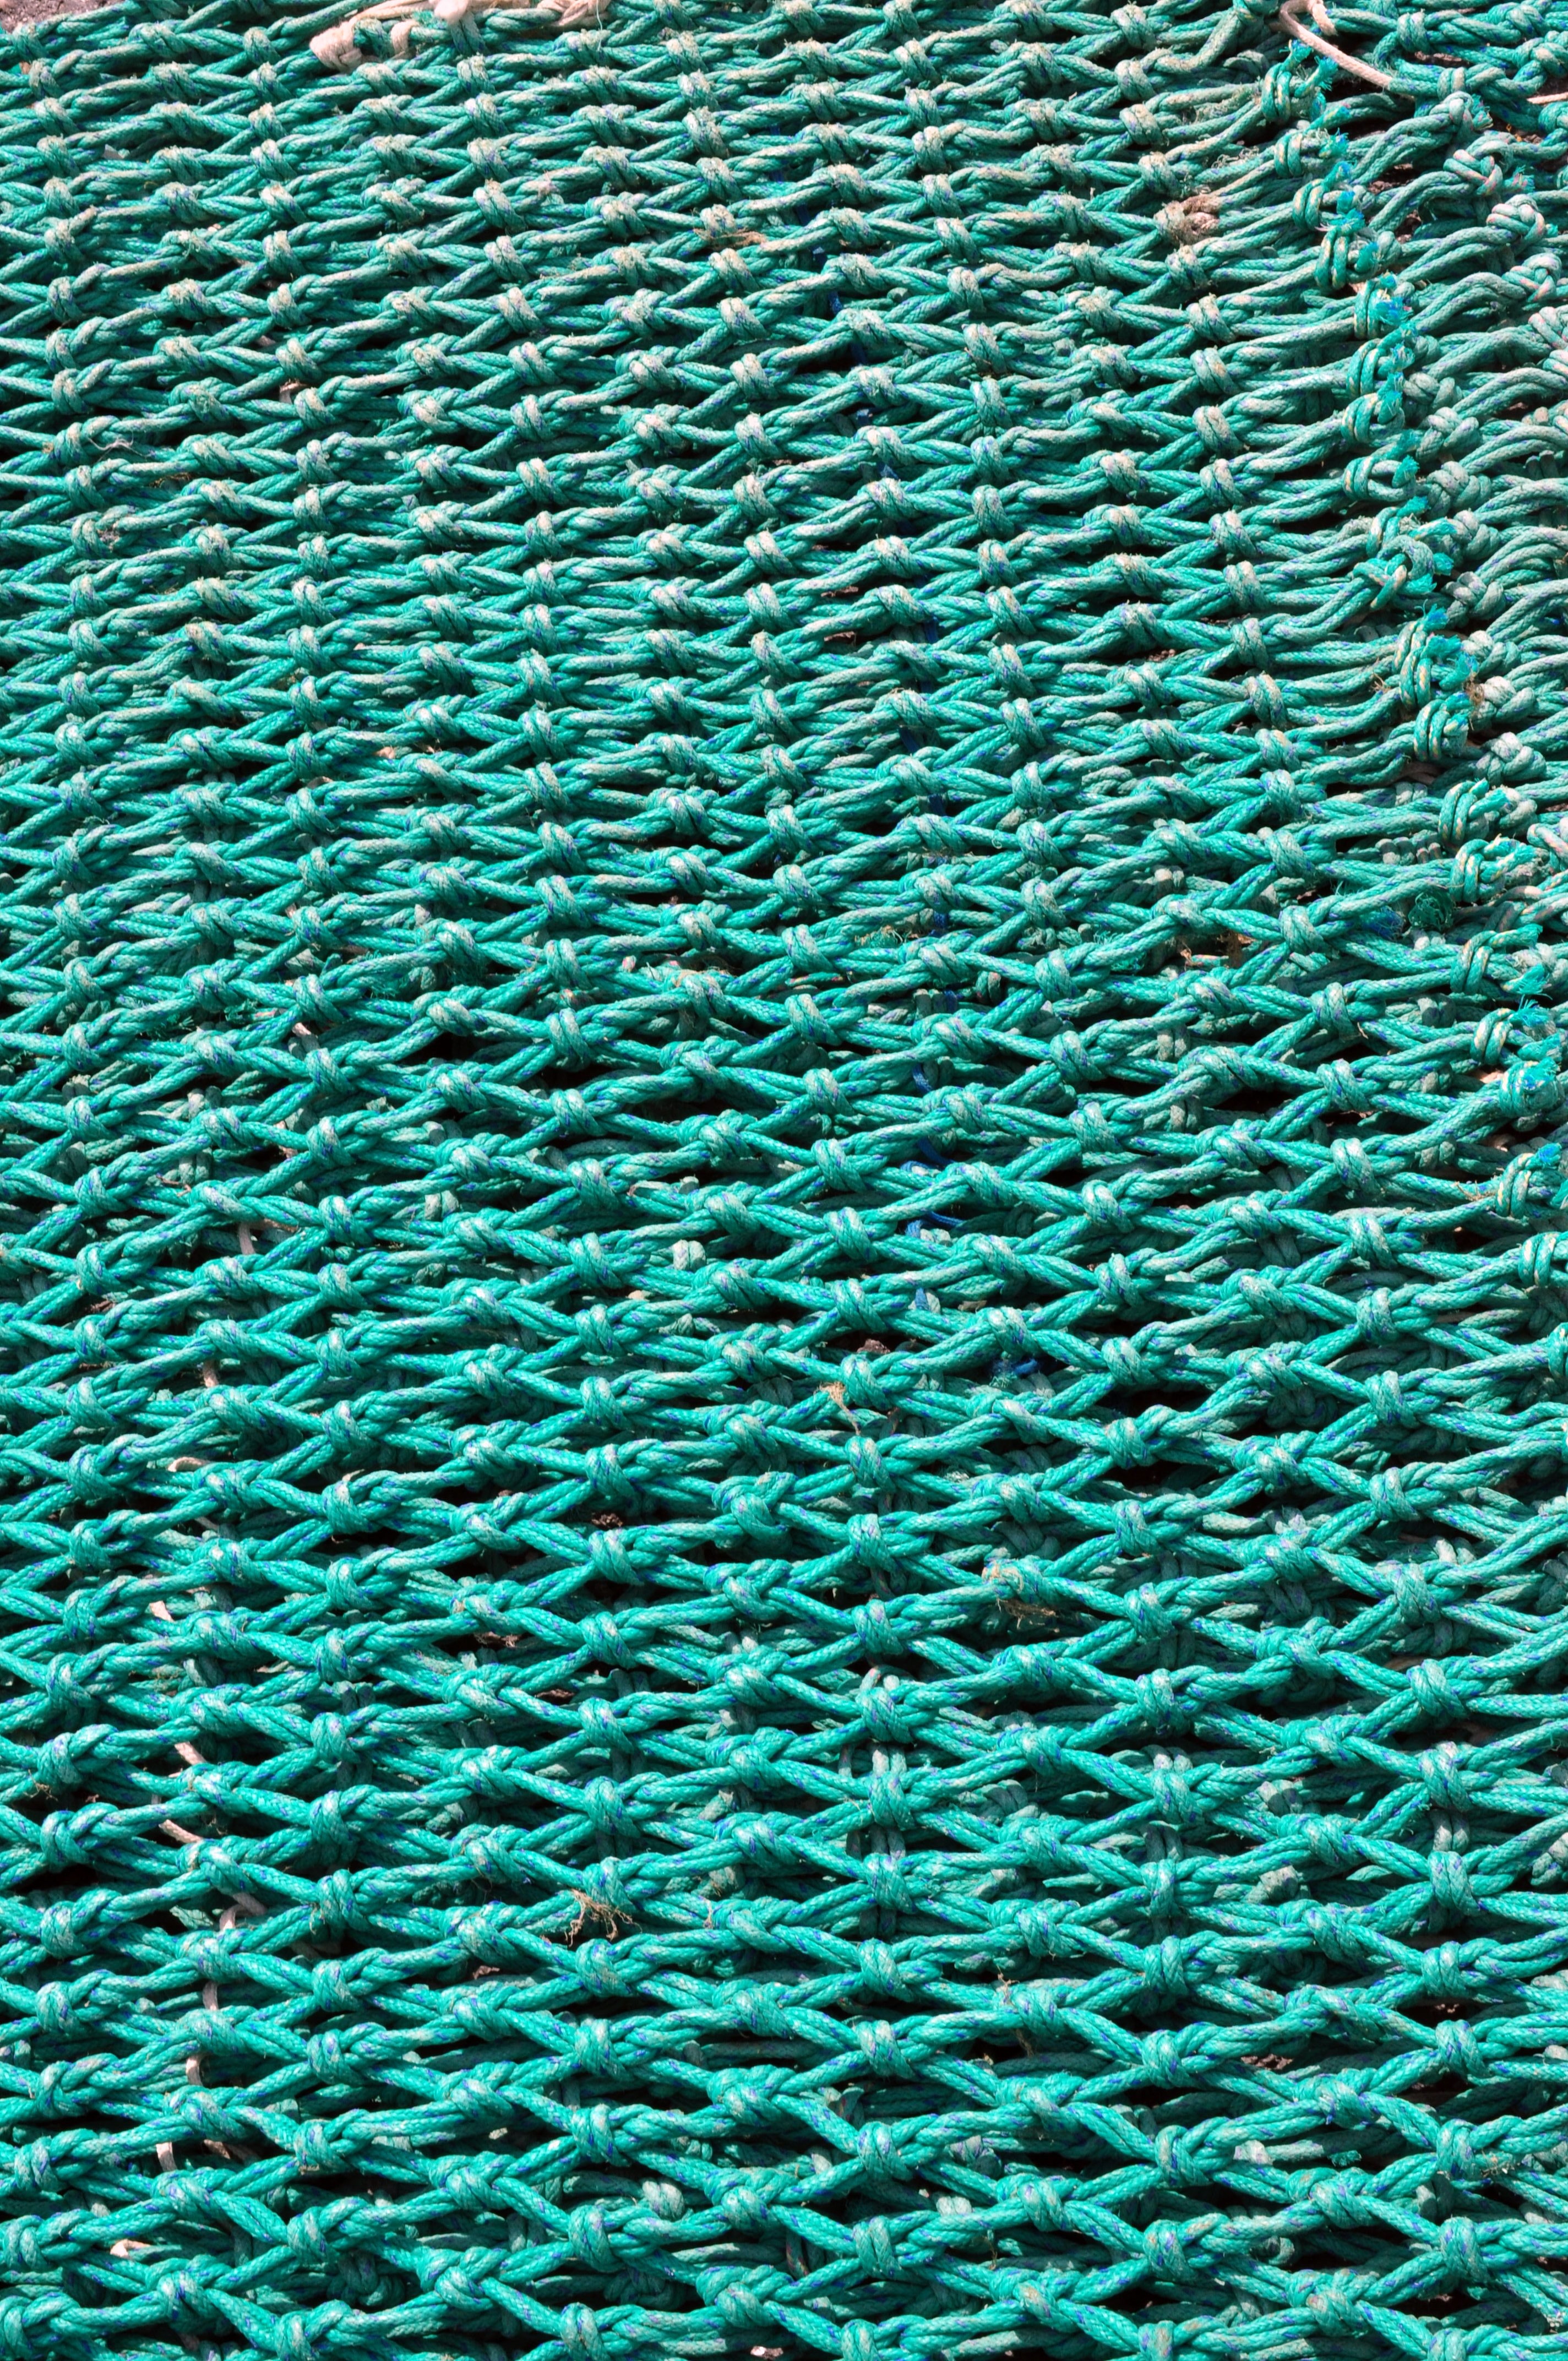
texture, pattern, line, green, blue, circle, aqua, design, net, mesh, node, fishing net